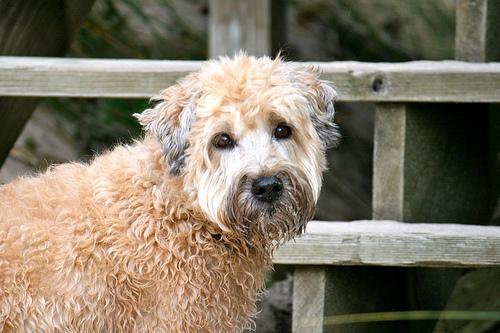
Breed: wheaten terrier